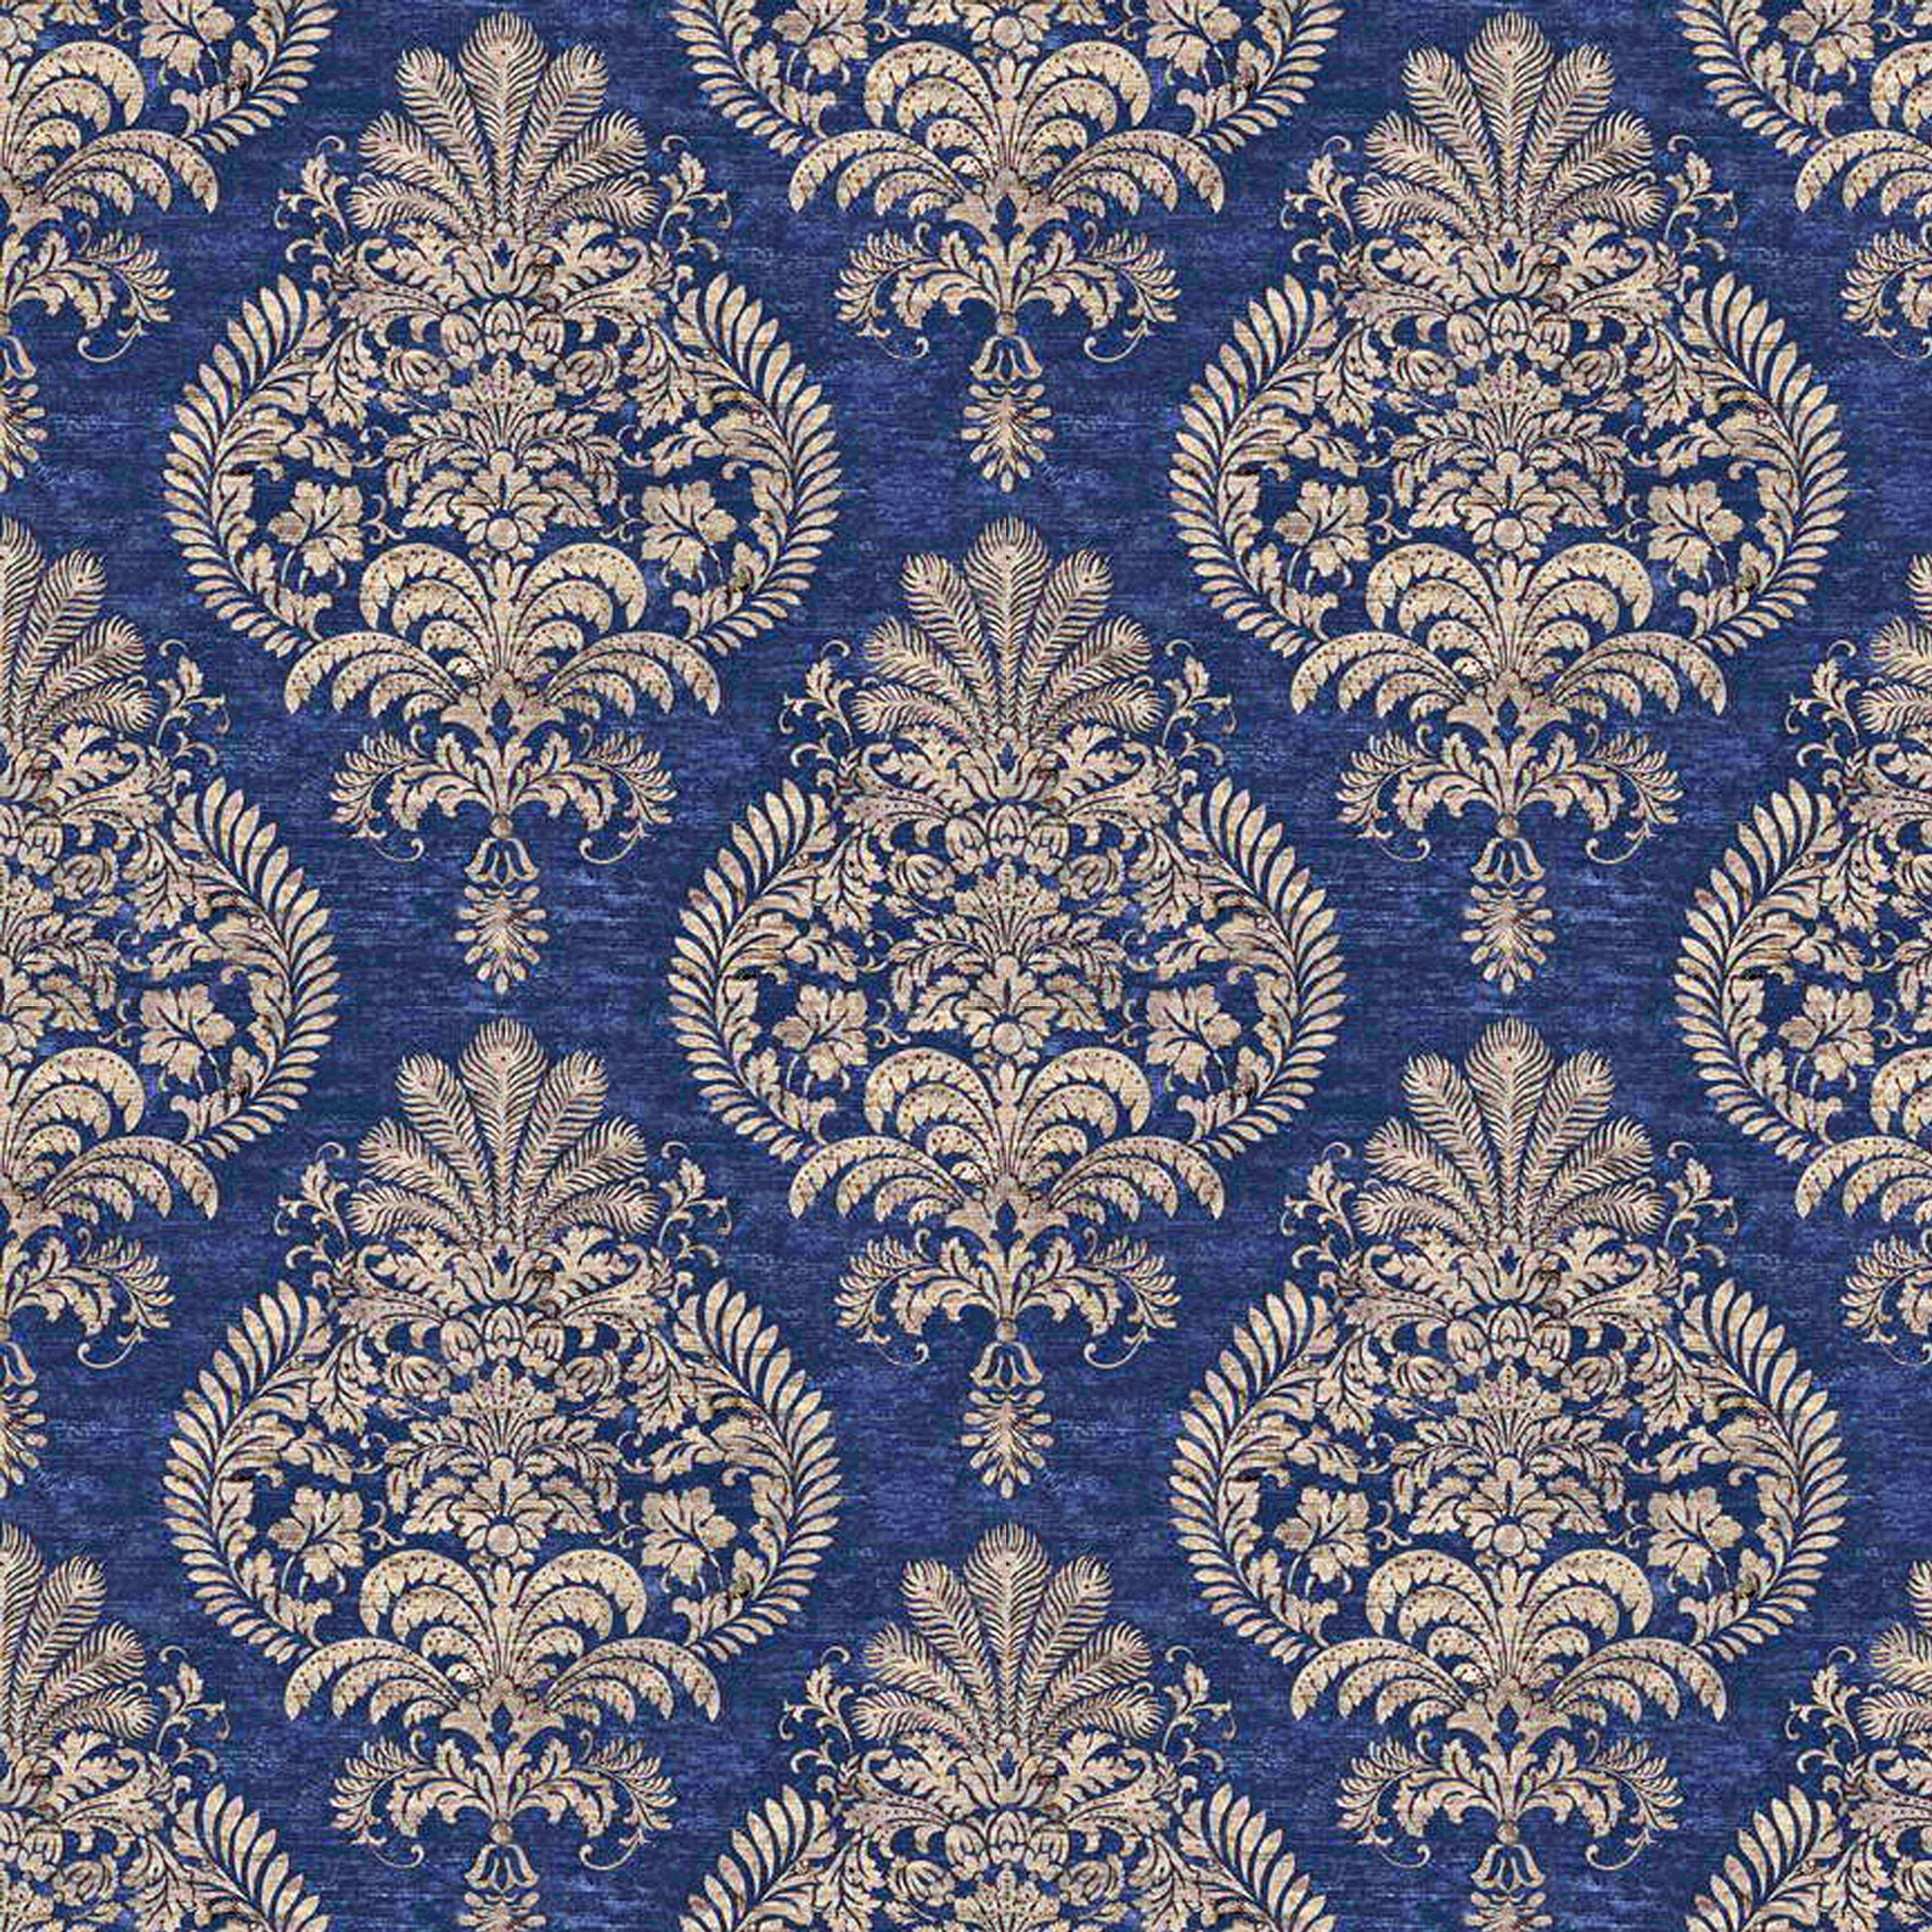
old, pattern, color, lace, paint, set, colorful, paper, textile, art, background, drawing, design, flooring, multi color